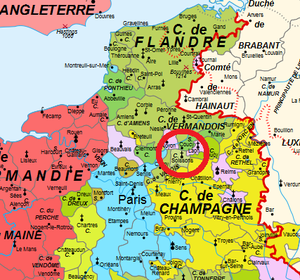
Carte de la France en 1180